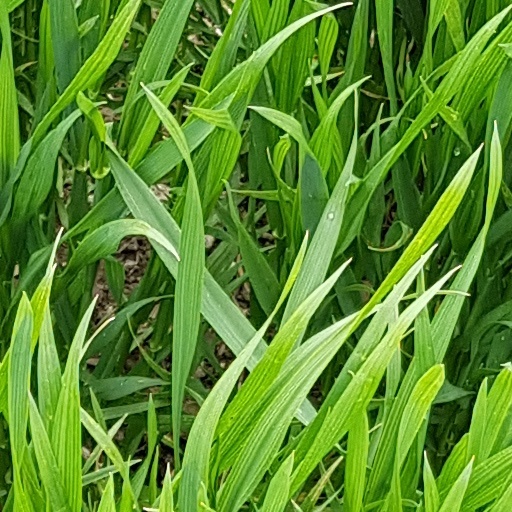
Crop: wheat